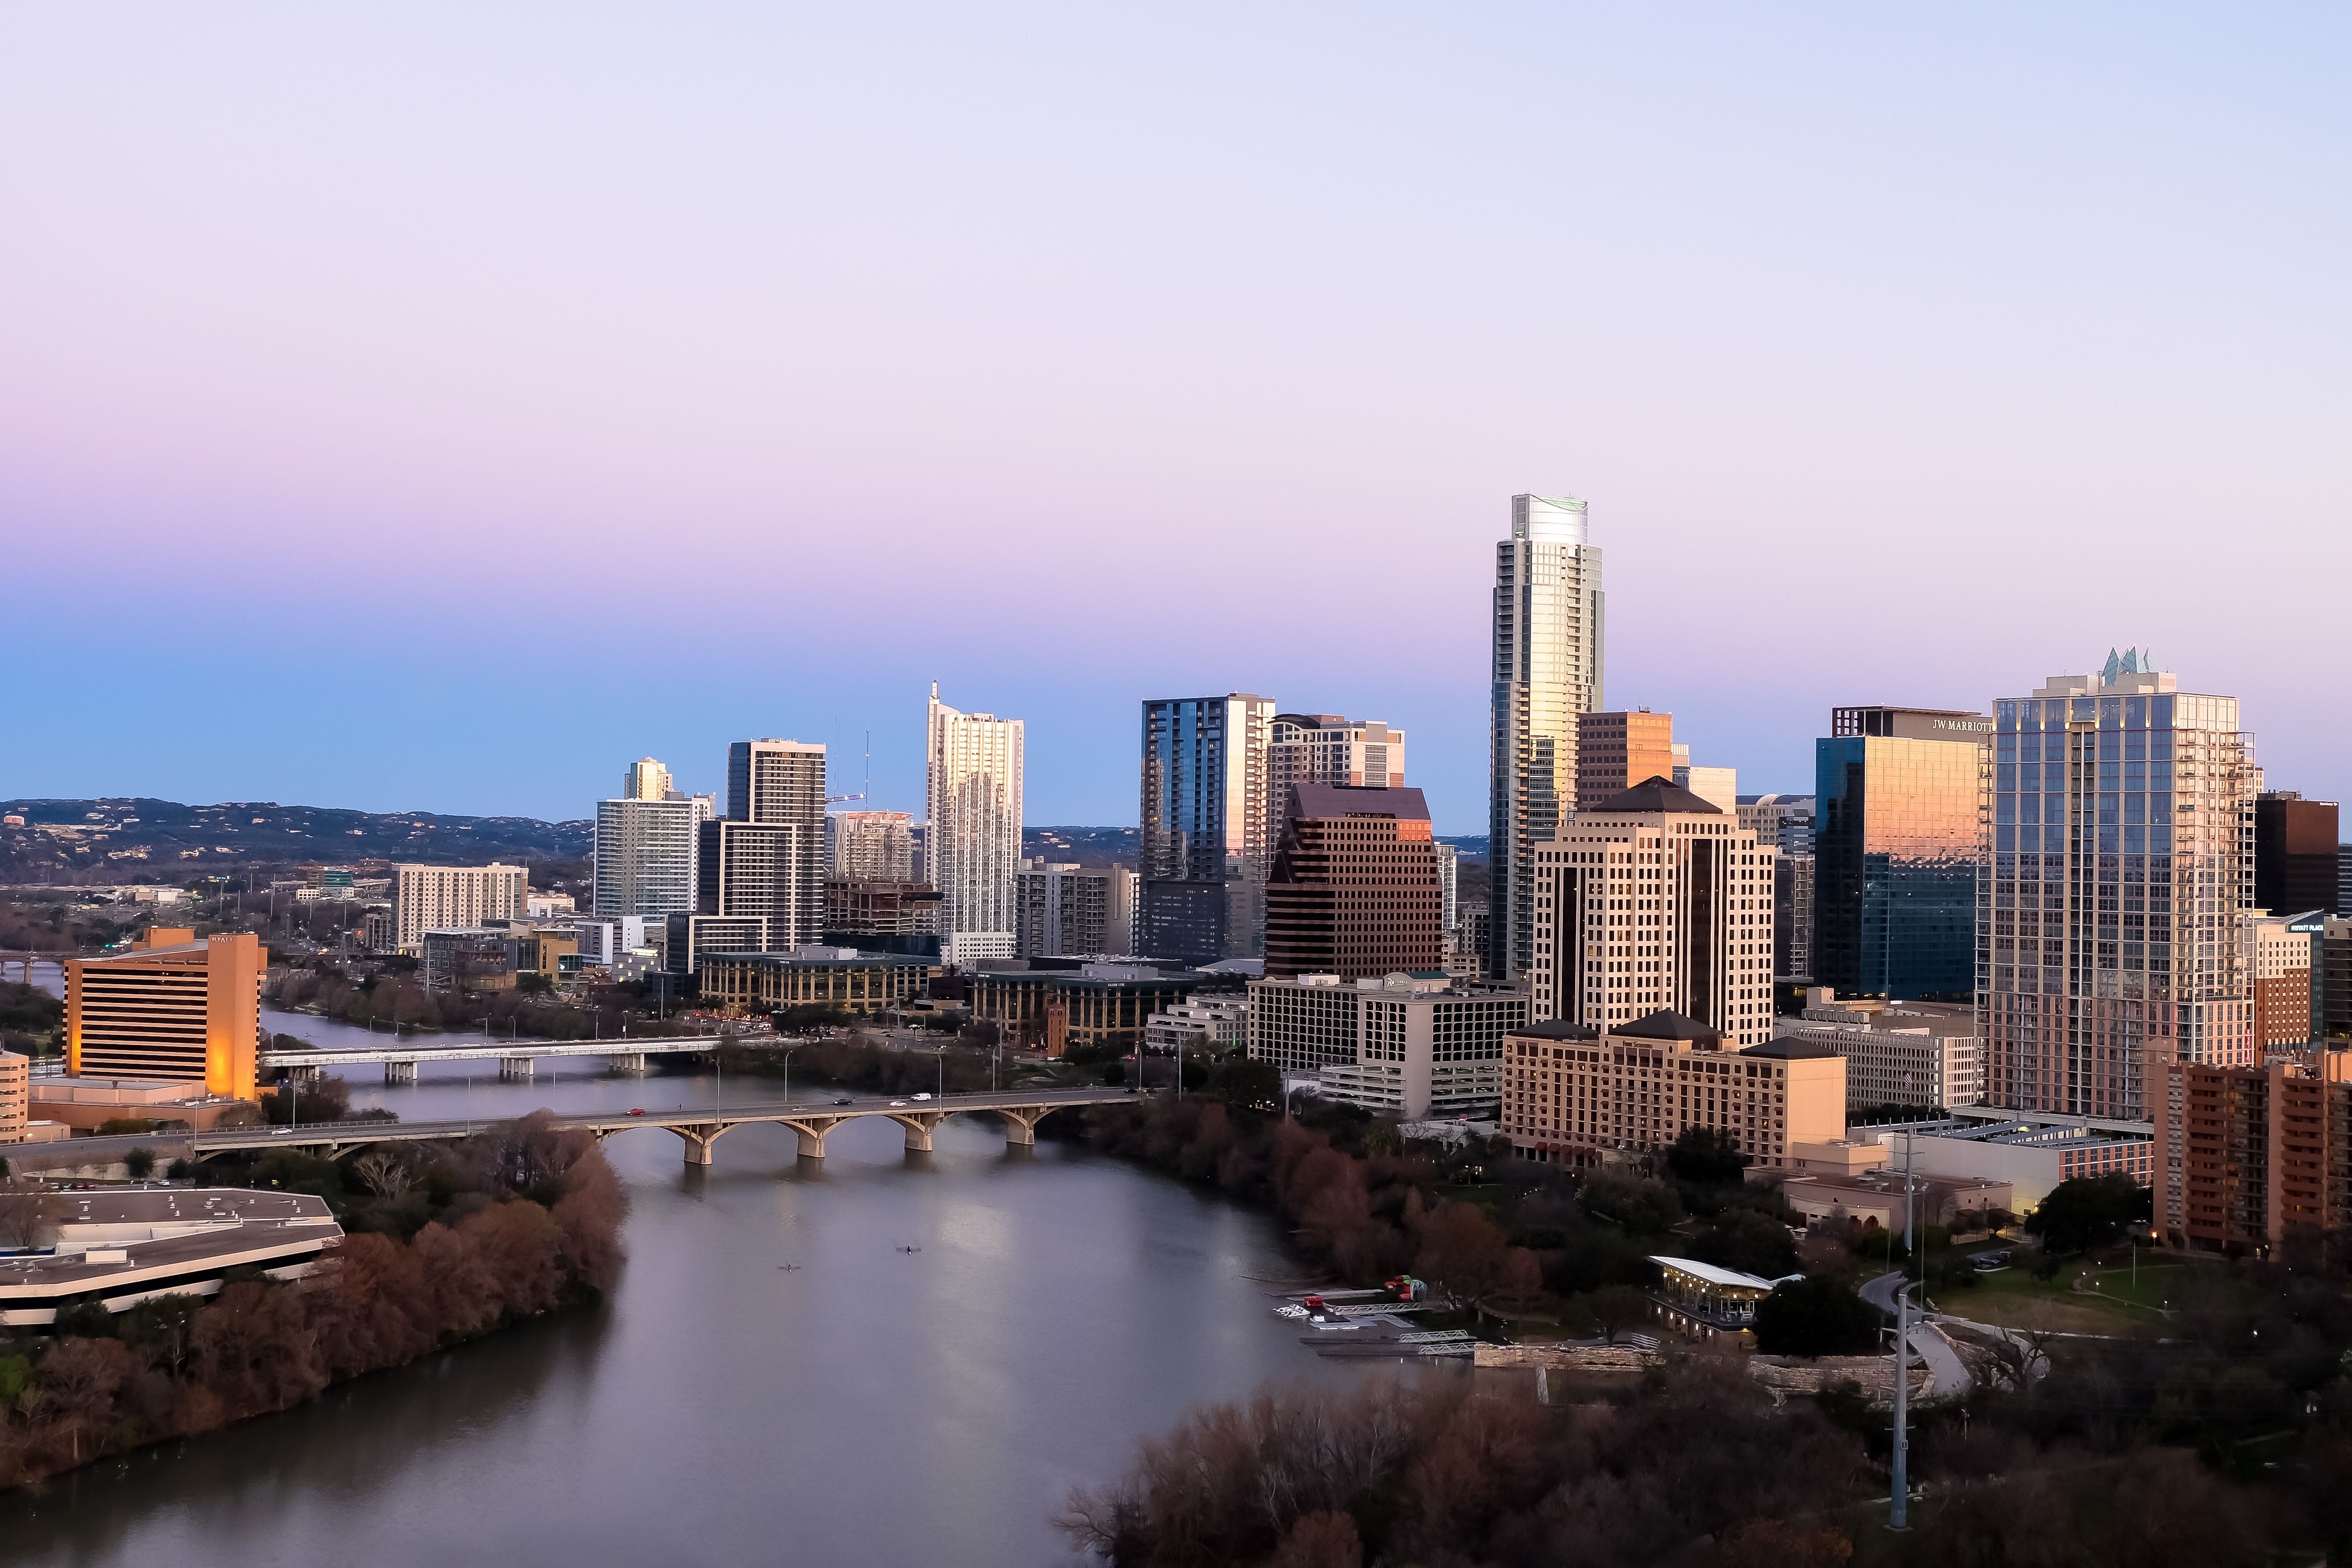
horizon, skyline, morning, city, skyscraper, river, cityscape, panorama, downtown, dusk, evening, reflection, tower, landmark, tower block, metropolis, aerial photography, urban area, geographical feature, human settlement, metropolitan area